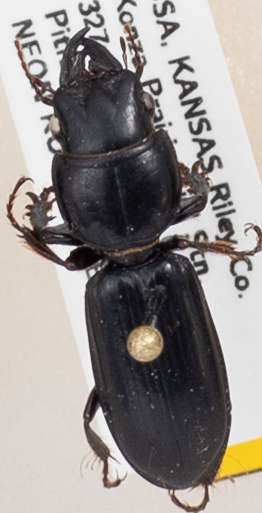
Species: Scarites subterraneus
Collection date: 2018-07-19
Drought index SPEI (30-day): -0.46
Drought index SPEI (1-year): -1.45
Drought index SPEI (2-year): -1.01